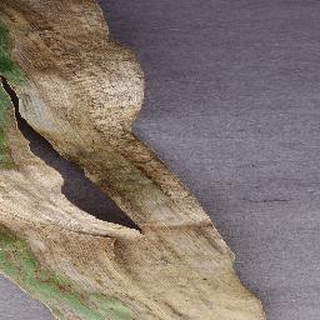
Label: corn_northern_leaf_blight